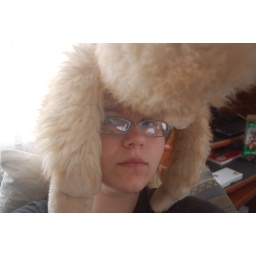
monkey hat in pa